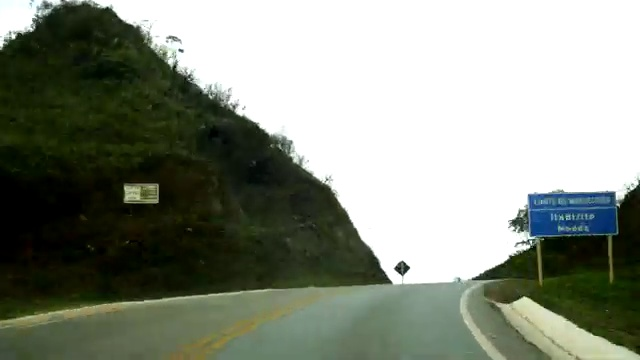
Fire: no
Smoke: no